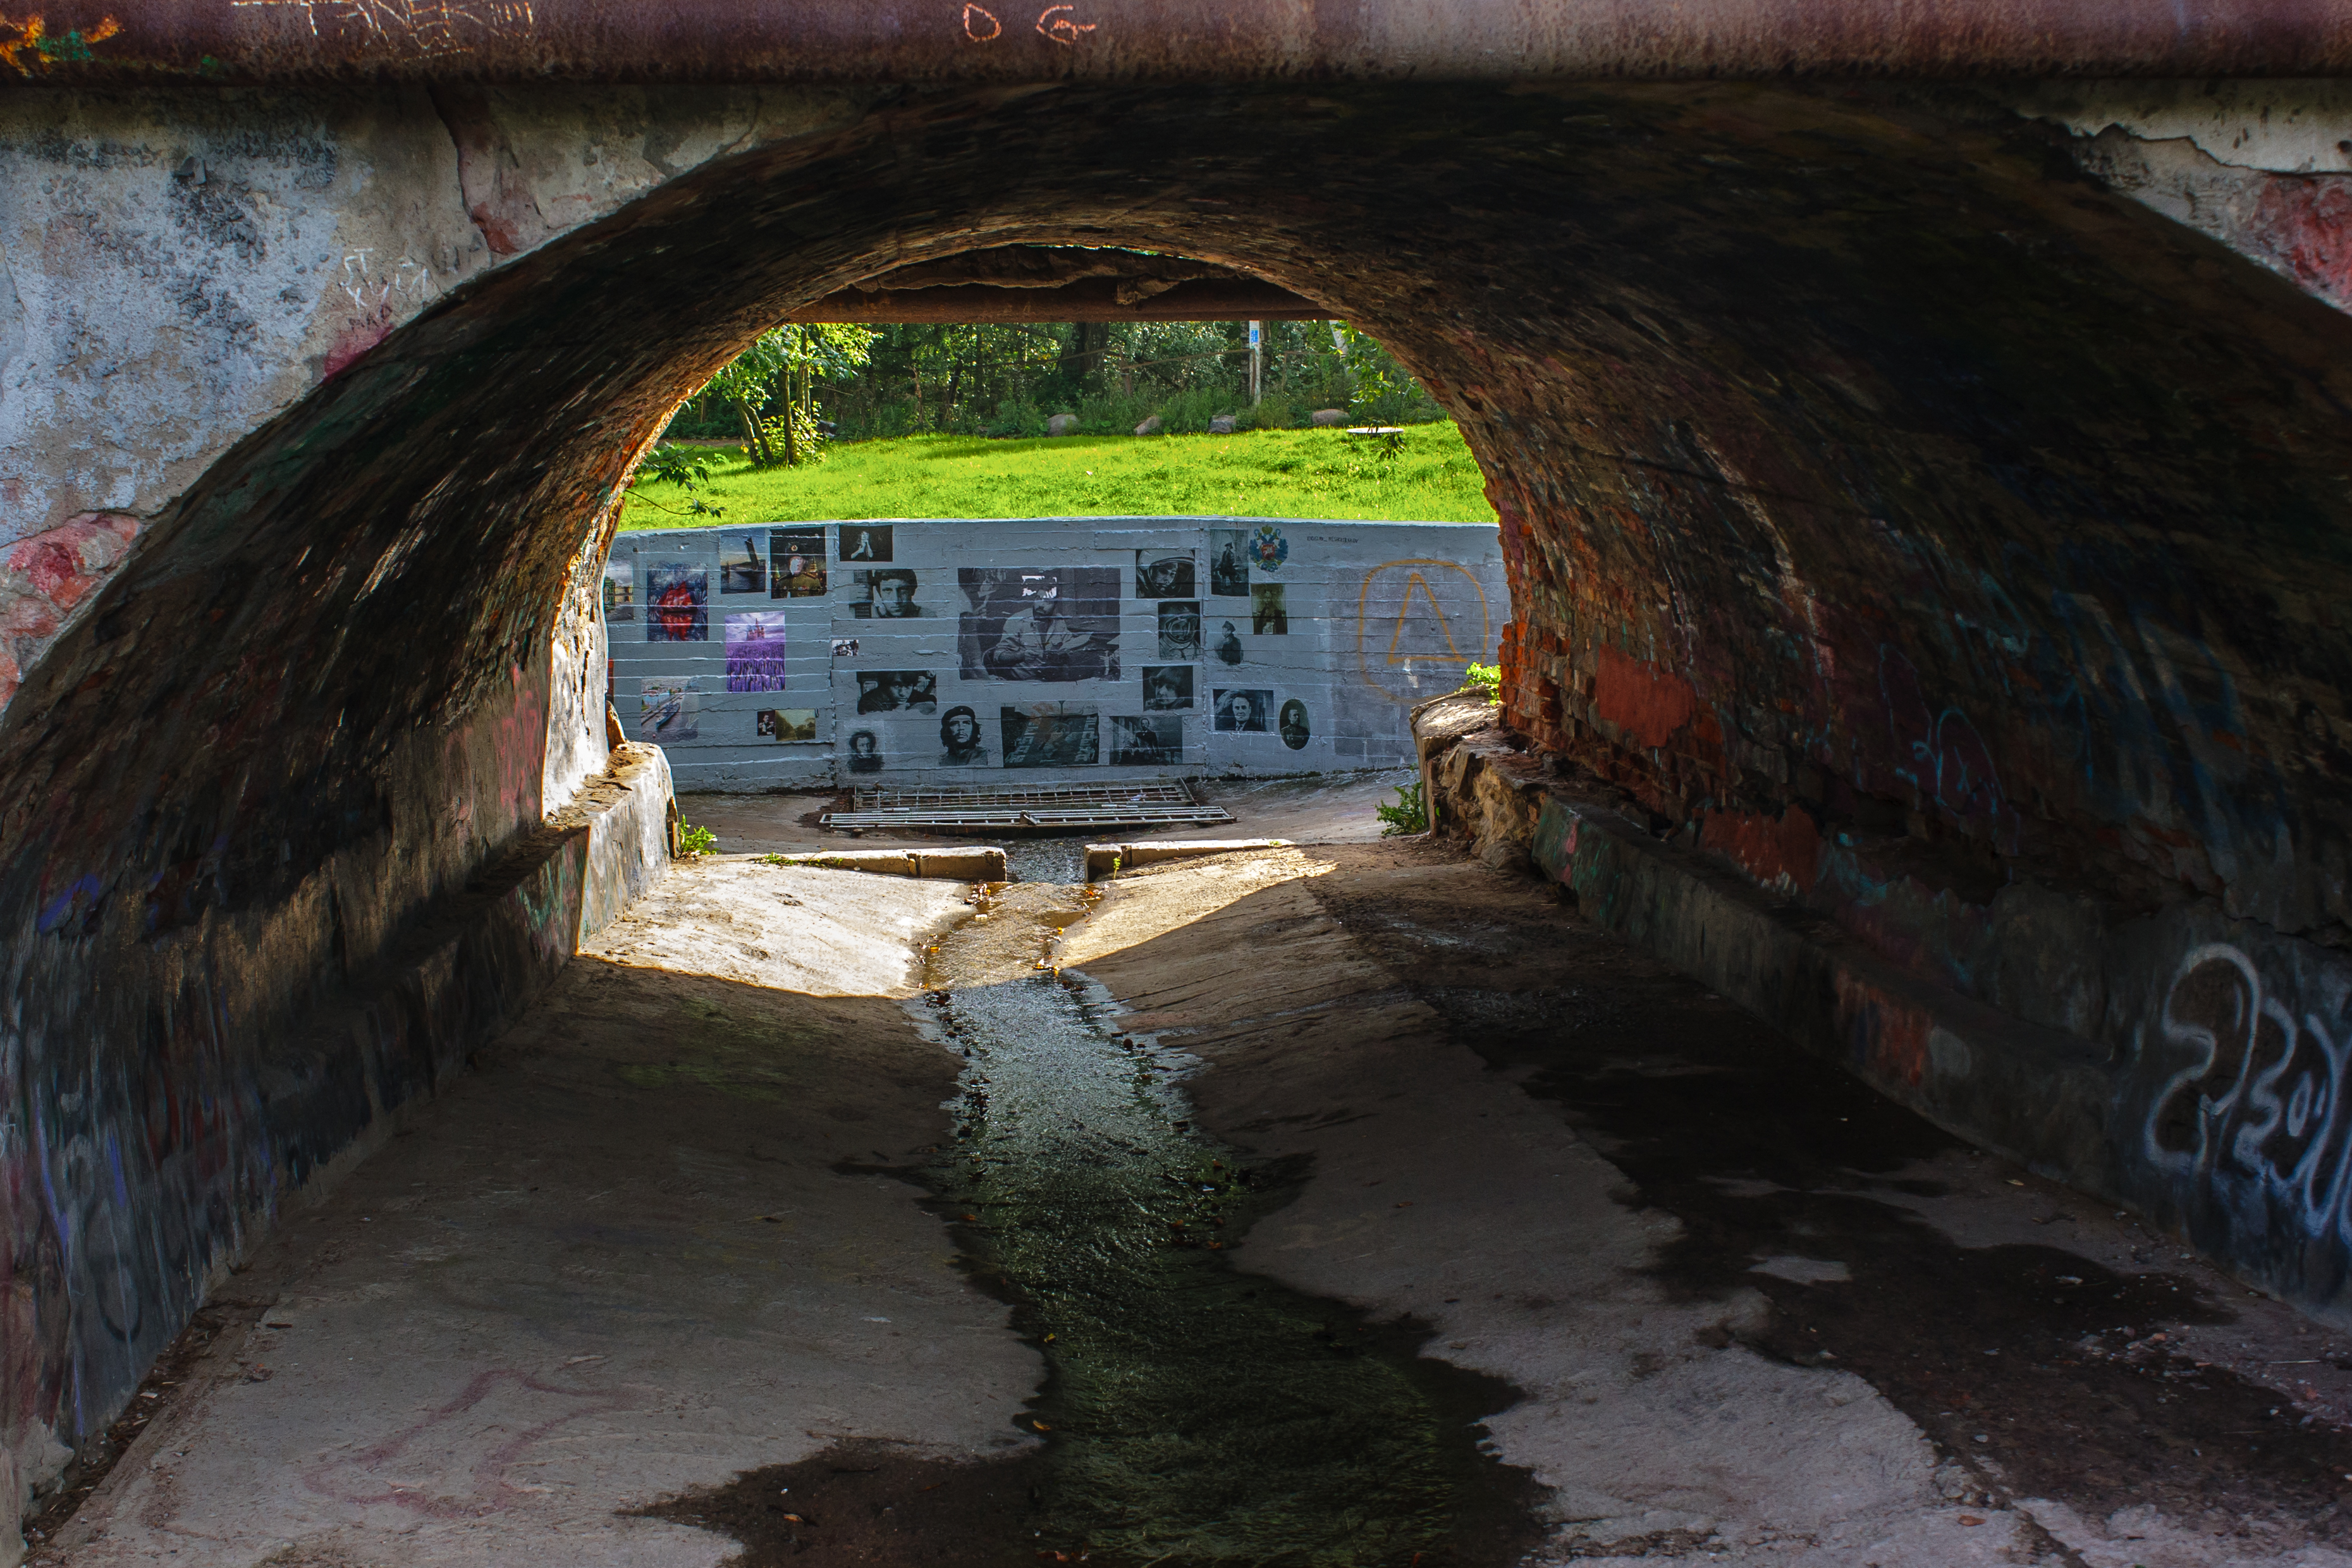
image, arch, tunnel, wall, architecture, infrastructure, air raid shelter, subway, concrete